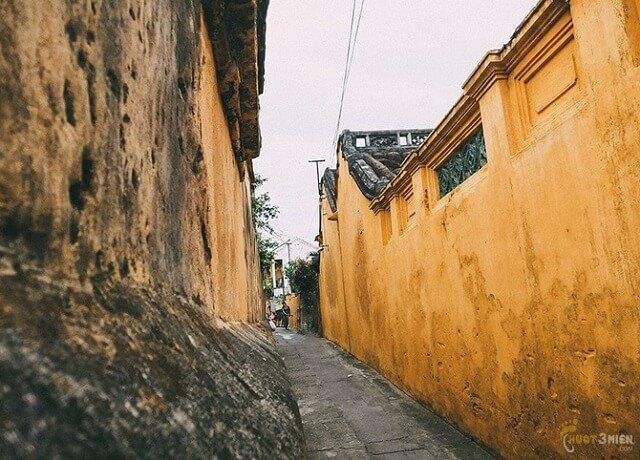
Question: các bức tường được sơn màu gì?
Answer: màu vàng